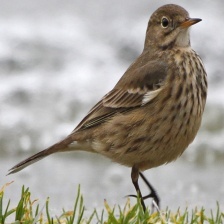
Species: AMERICAN PIPIT
Scientific name: ANTHUS RUBESCENS